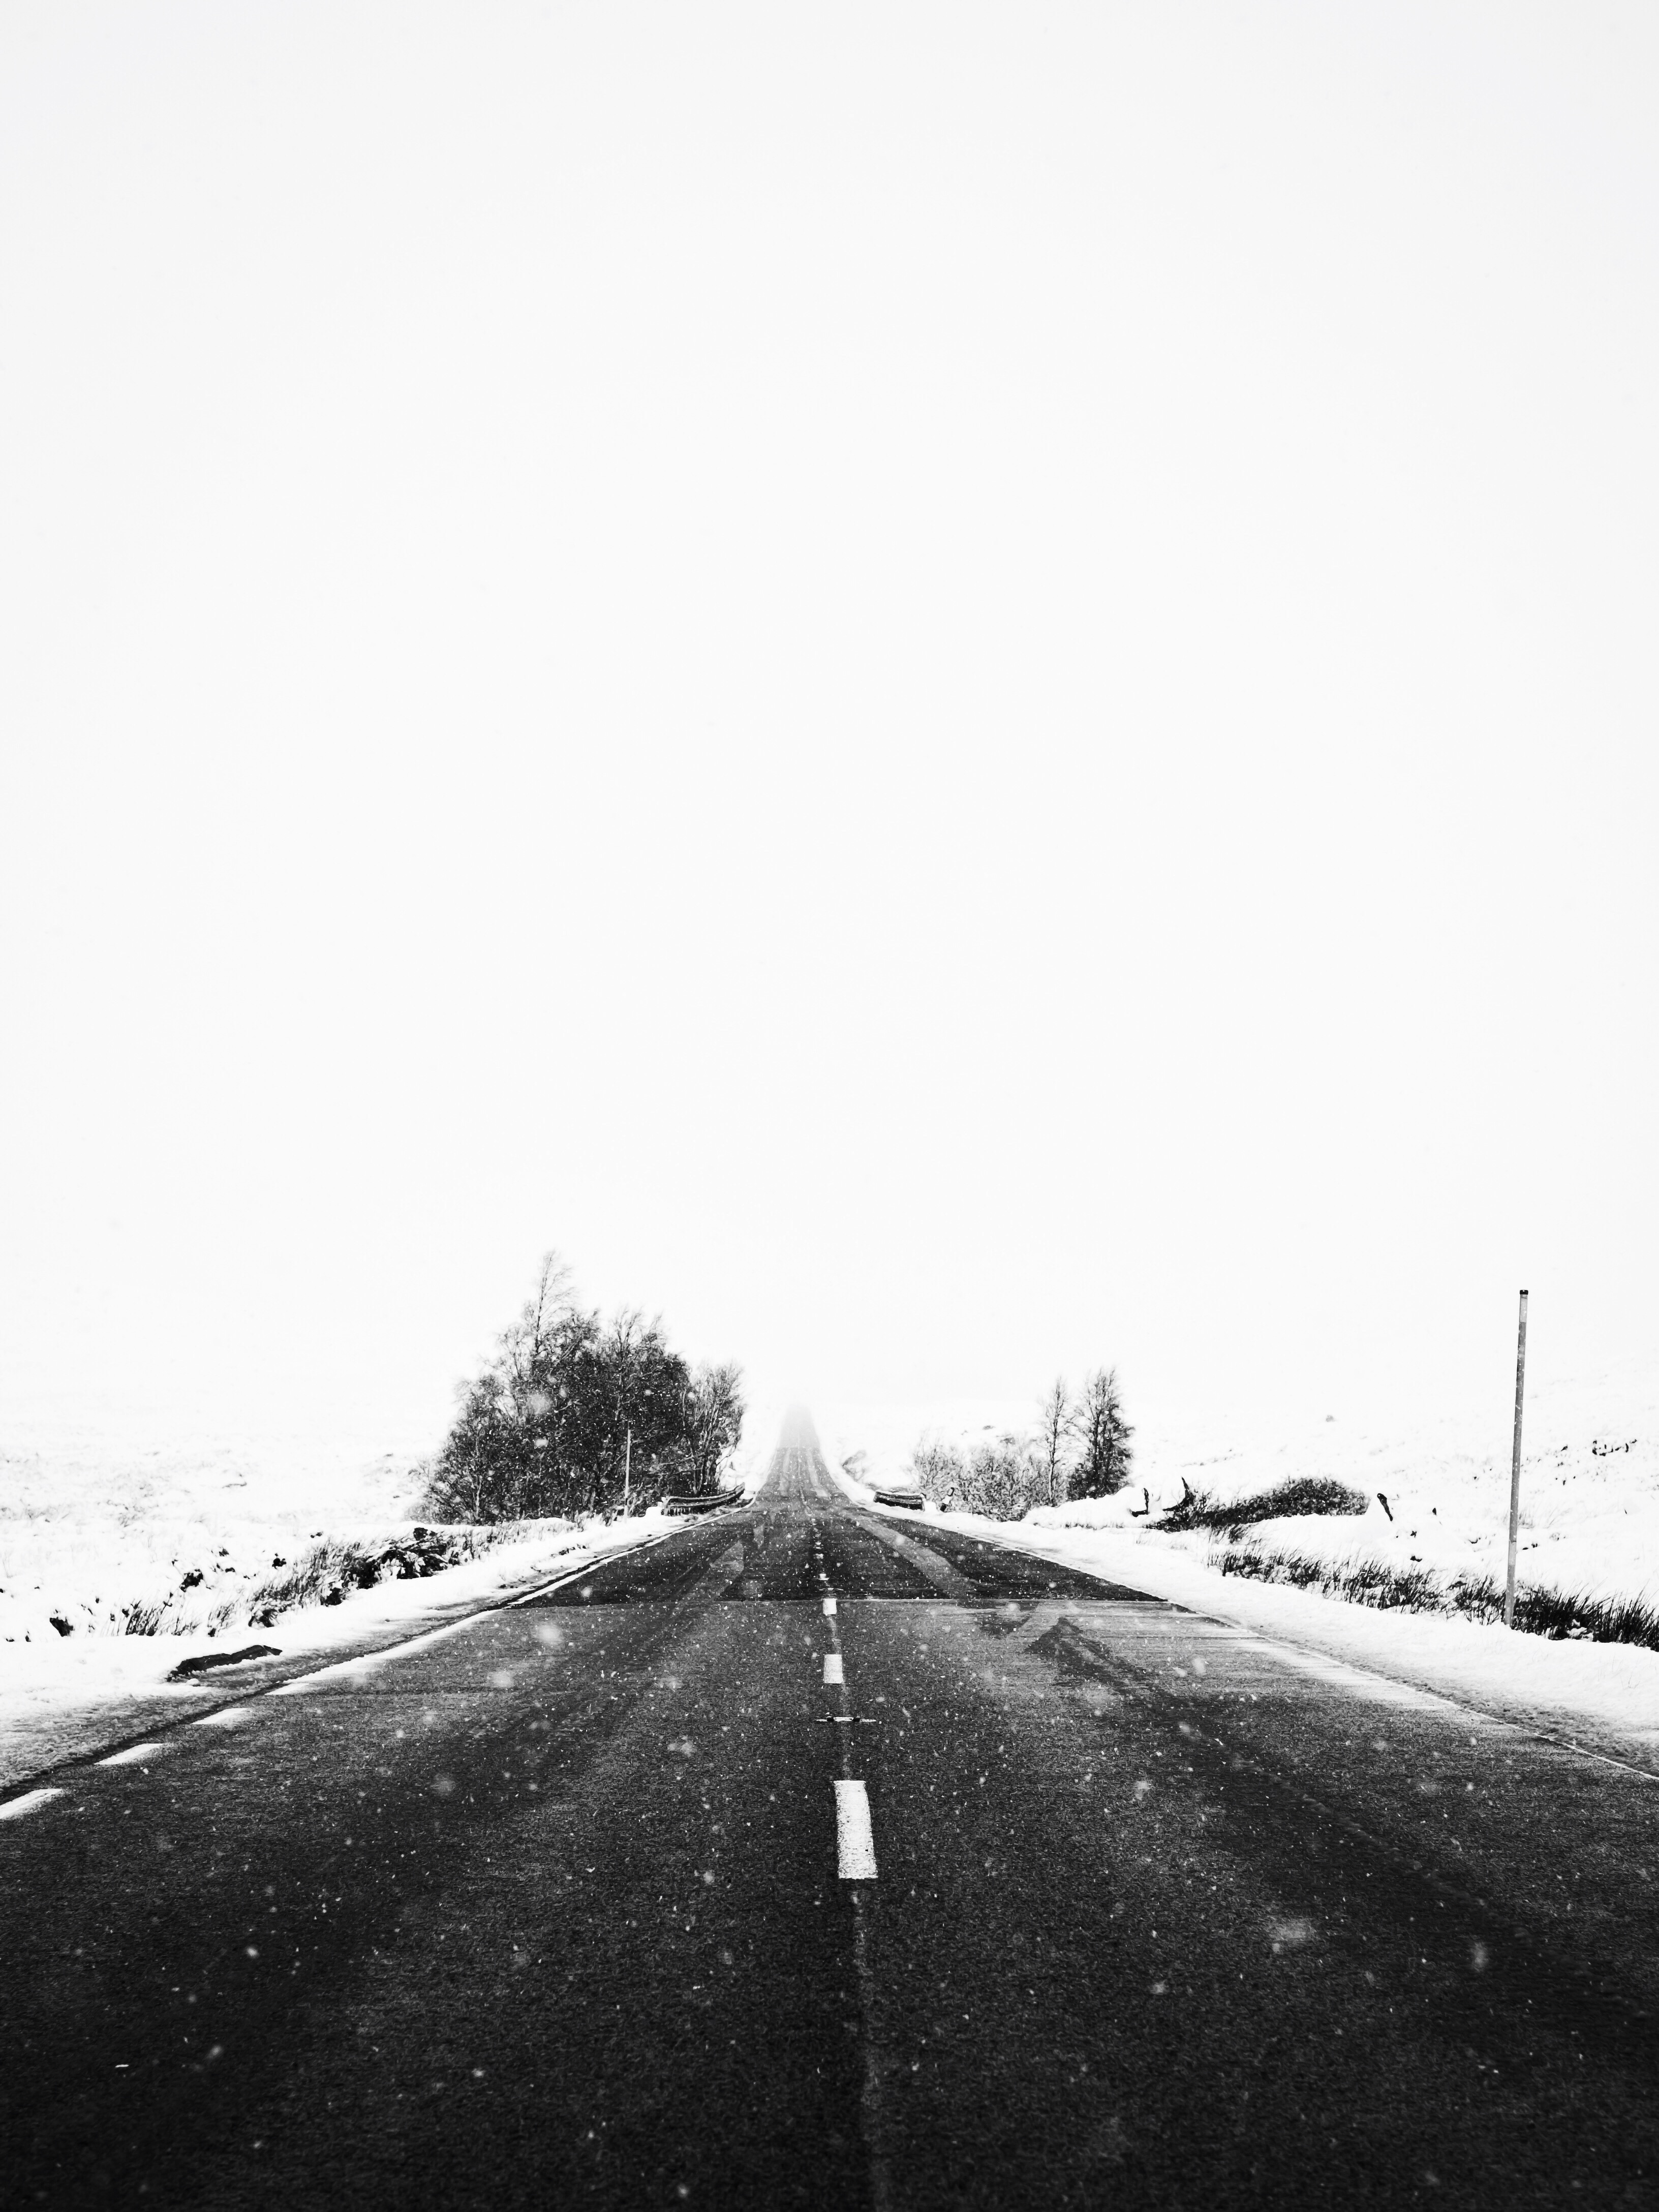
horizon, snow, black and white, road, white, photography, morning, asphalt, line, weather, black, monochrome, infrastructure, shape, monochrome photography, atmospheric phenomenon